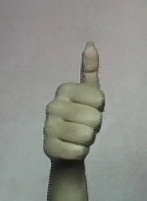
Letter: aleff